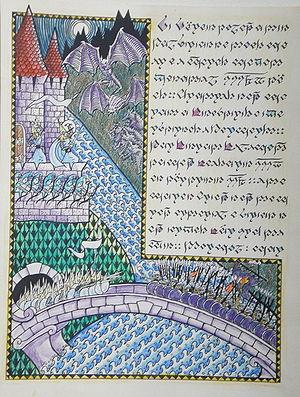
Orodreth est un personnage du légendaire de l'écrivain britannique J. R. R. Tolkien, apparaissant notamment dans Le Silmarillion. Elfe de la maison de Finarfin, neveu de Finrod Felagund, il règne sur Nargothrond après le départ de Finrod et jusqu'à sa chute. Son nom en quenya est Artaresto.
Sauron est un personnage de fiction issu du légendaire de la Terre du Milieu créé par l'écrivain britannique J. R. R. Tolkien.